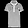
Label: T - shirt / top